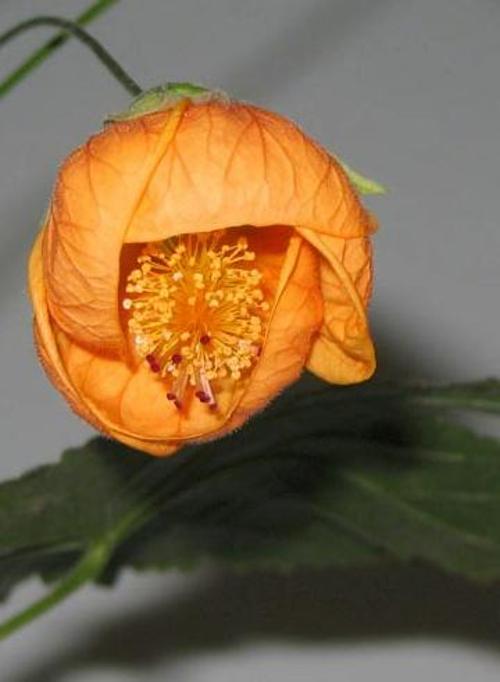
Label: mallow